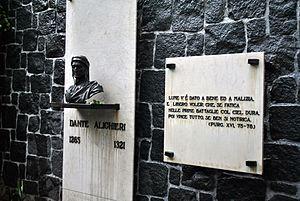
La Faculté de philosophie et de lettres de l’Université nationale autonome du Mexique est la faculté chargée de l’enseignement et la recherche en littératures et en philosophie. Fondée en 1924, elle est issue de l’école nationale des Hautes Études, fondée en 1910, au sein de l'Université de Mexico.